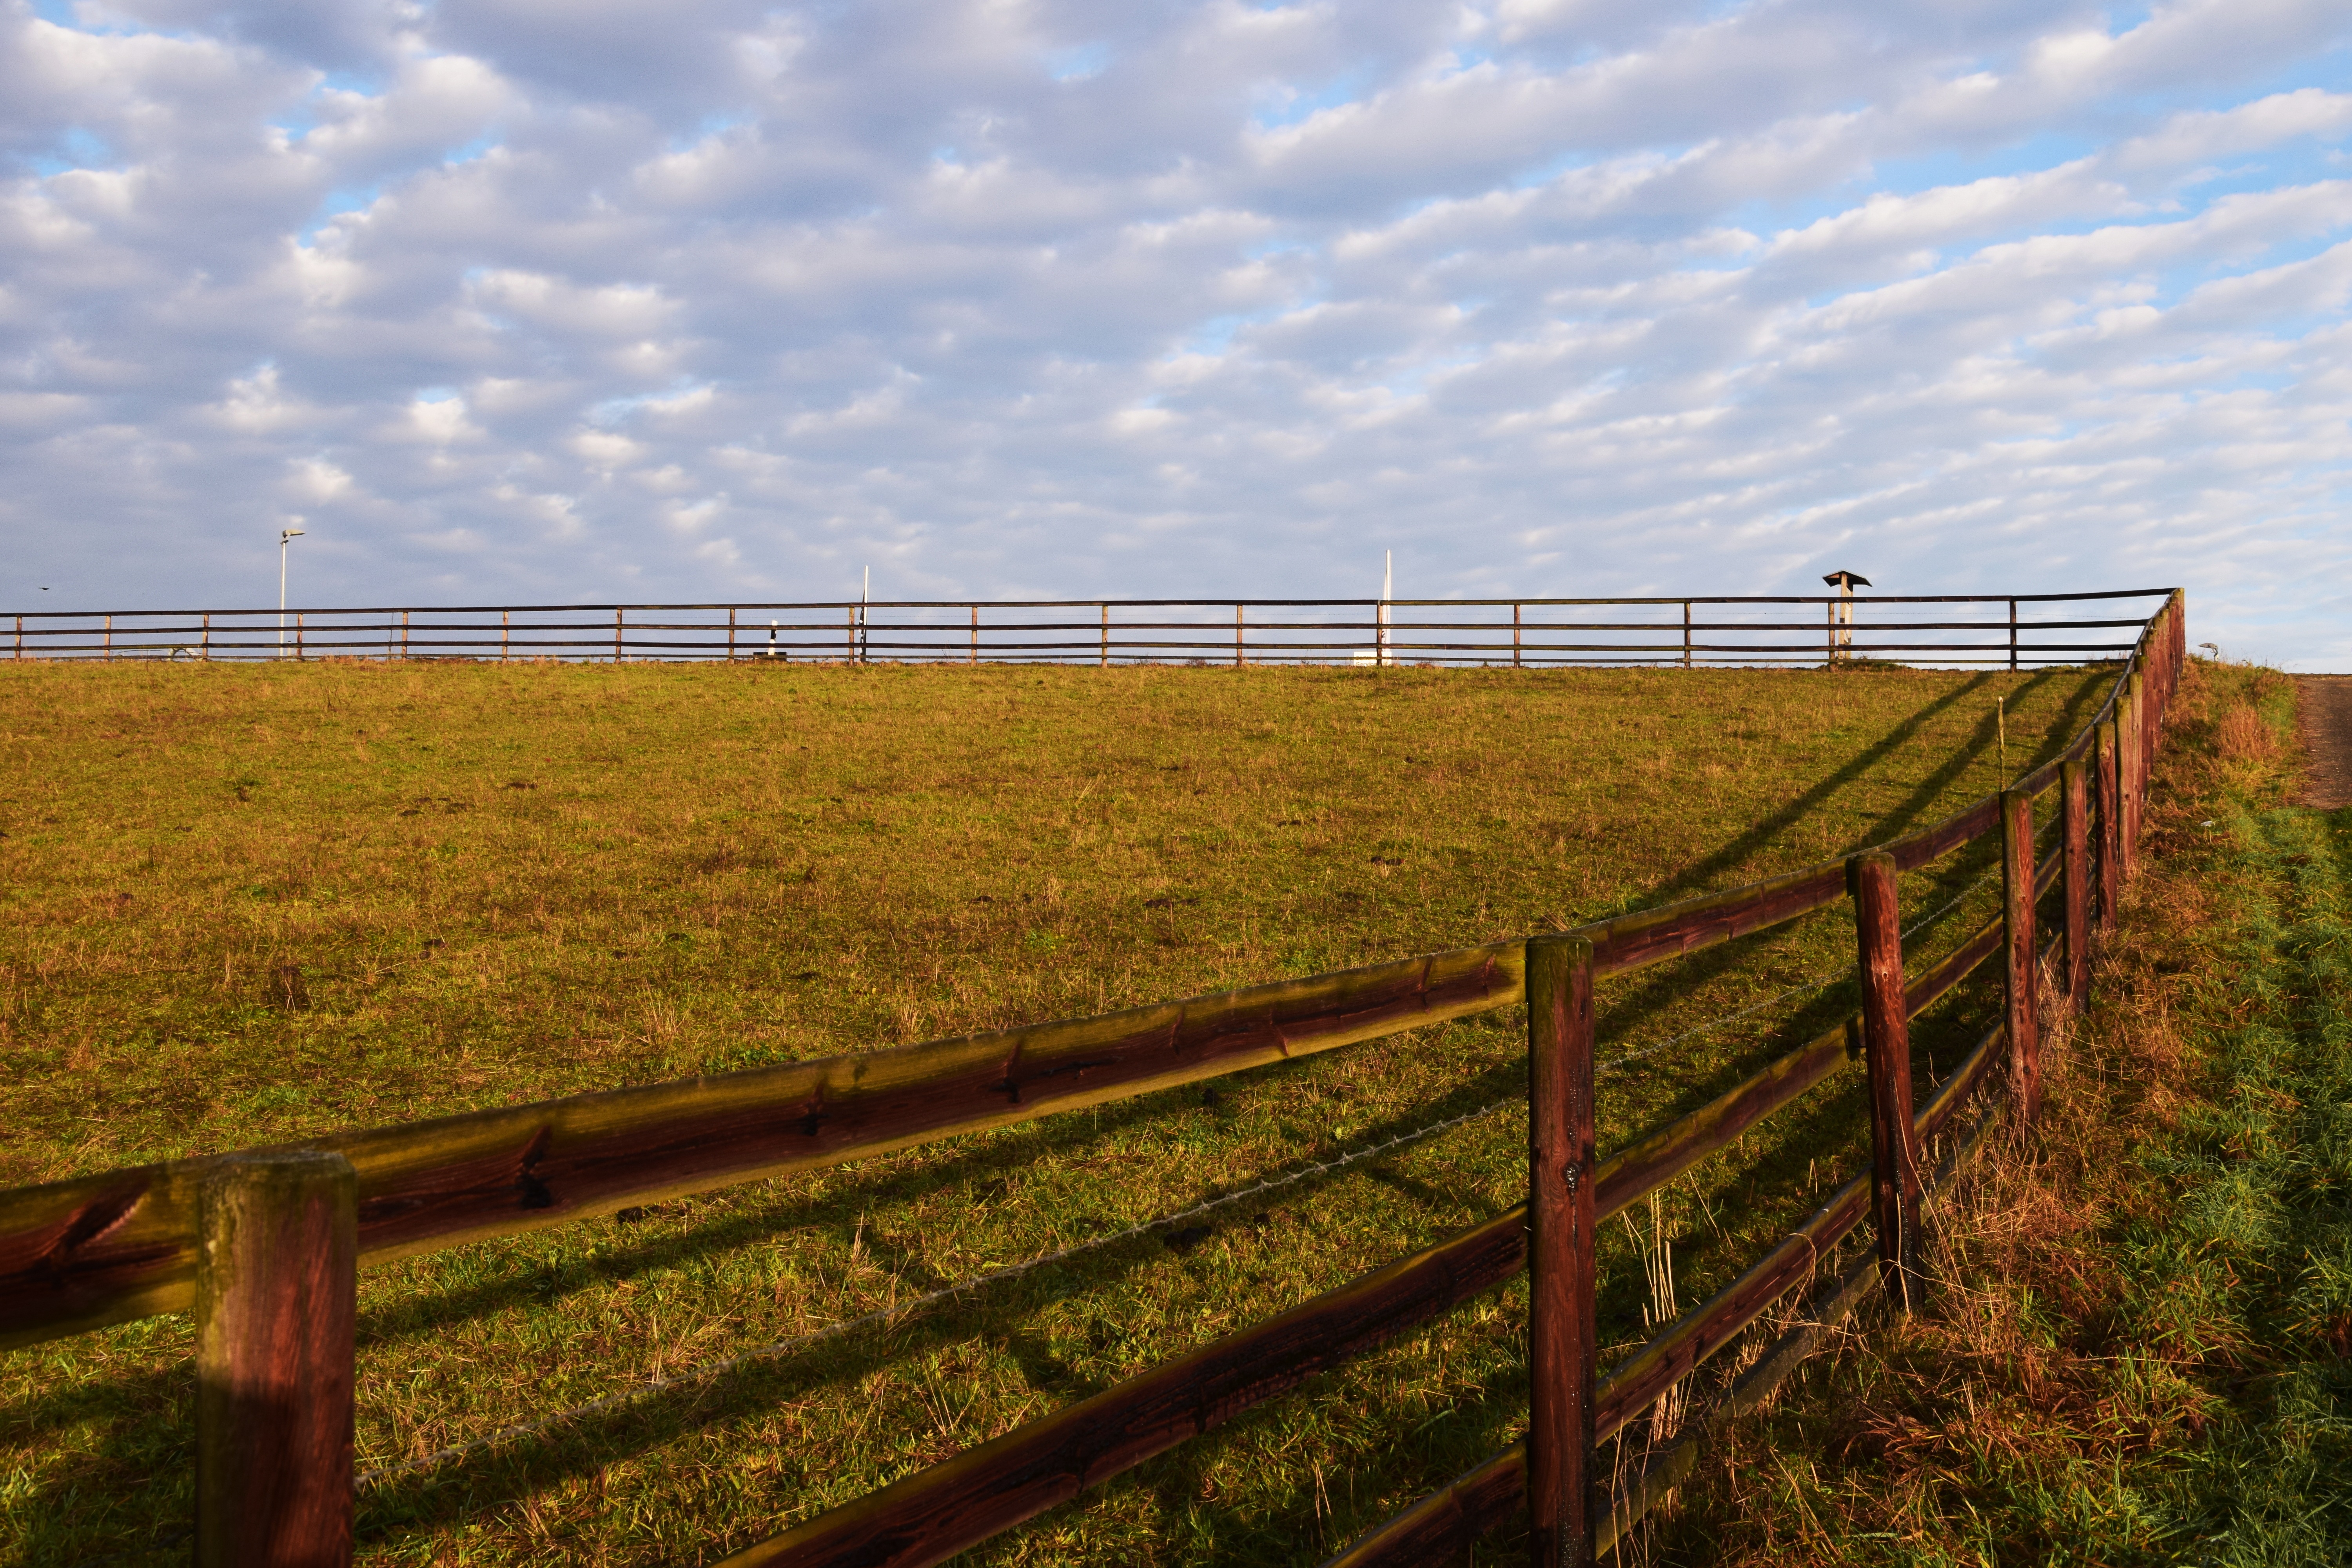
landscape, sea, coast, nature, grass, horizon, marsh, fence, sky, track, field, farm, meadow, sunlight, morning, hill, walkway, transport, green, pasture, agriculture, waterway, clouds, background, wetland, habitat, pasture fence, rural area, natural environment, outdoor structure, home fencing